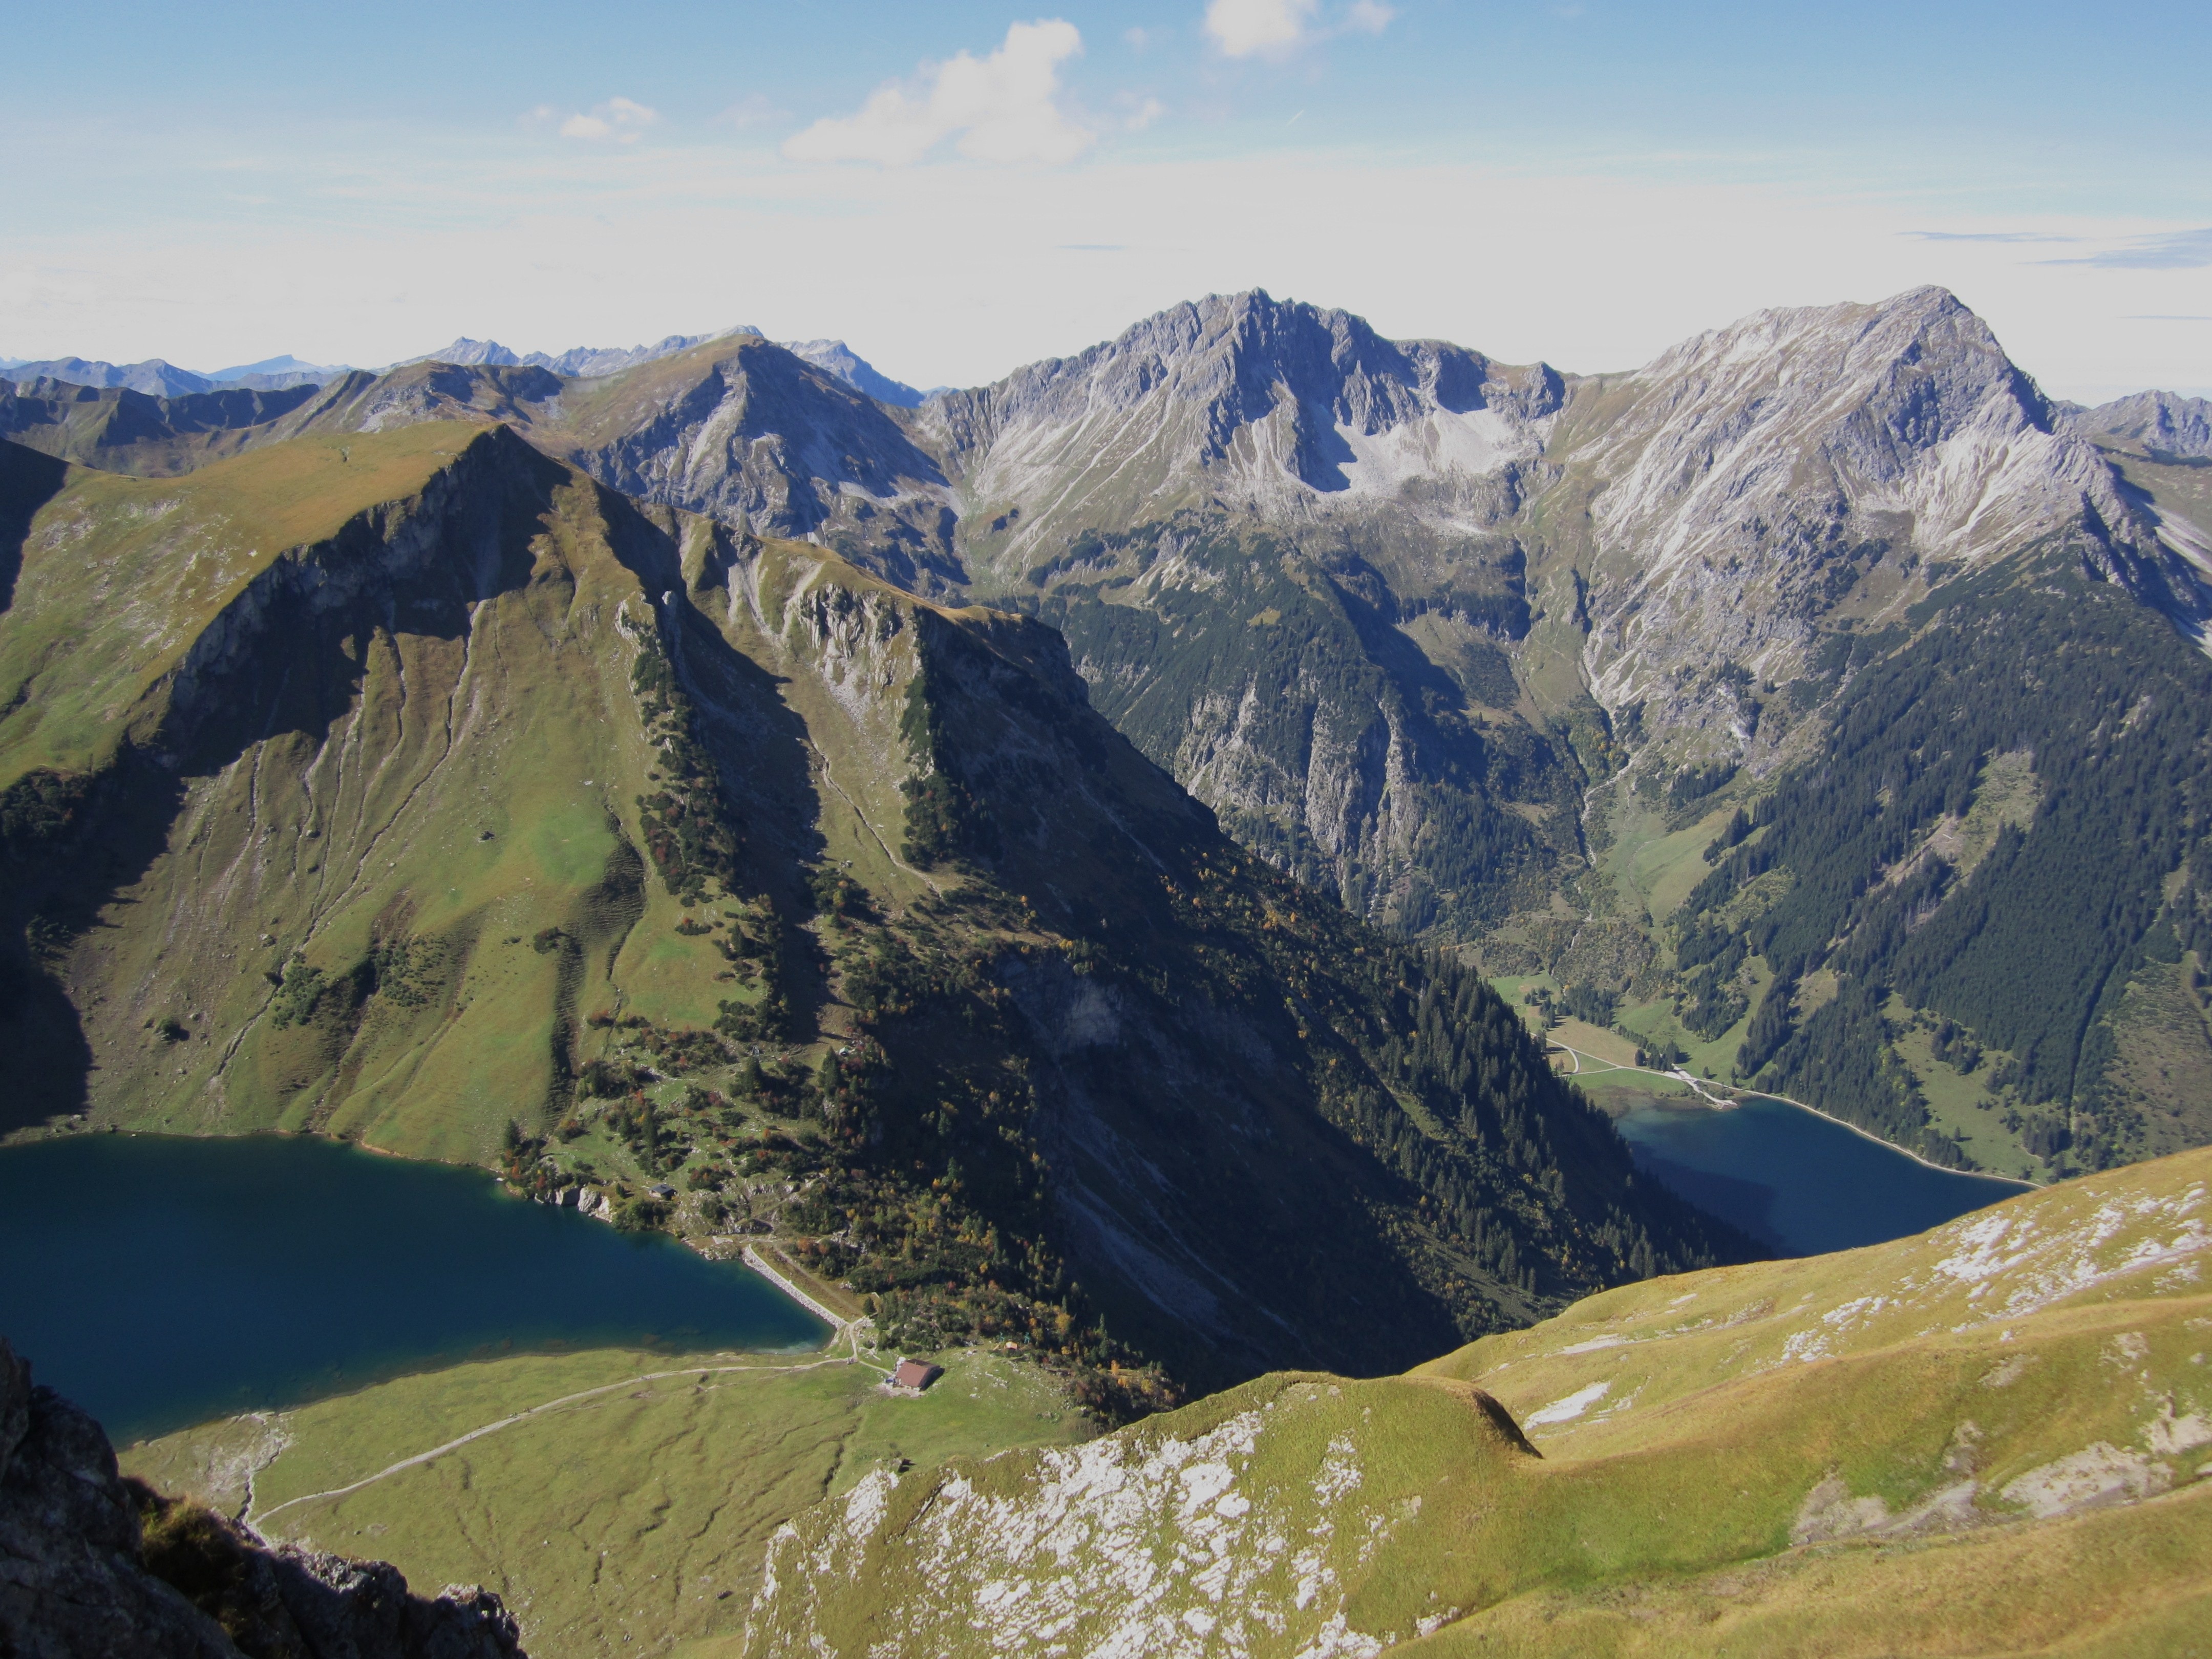
landscape, rock, wilderness, walking, mountain, hiking, lake, adventure, view, valley, mountain range, hike, alpine, fjord, ridge, summit, austria, mountains, alps, backpacking, plateau, fell, cirque, moraine, landform, mountain hut, aerial photography, mountain pass, tannheim, geographical feature, mountainous landforms, langs berger hut, fils alpsee